Glen Cinema disaster

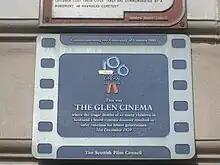
The plaque added by the Film Council

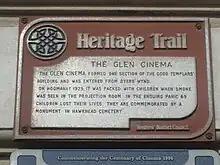
The plaque added by Renfrewshire Council

On 31 December 2009, to mark the eightieth anniversary of the tragedy, a memorial service was conducted by Philip Tartaglia, Bishop of Paisley, and his associates at the Cenotaph war memorial. Survivors congregated to remember the children who lost their lives in the disaster. Wreaths were laid by one of the survivors, Emily Brown, who was five years old at the time of the incident. Since then, the memorial service has become an annual event. Due to the COVID-19 pandemic the ceremony in 2020 was held online.